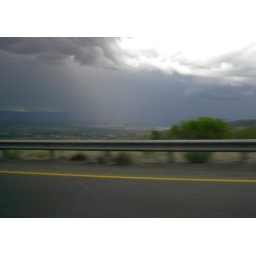
Monsoon clouds along the highway in Arizona. (July 2004)